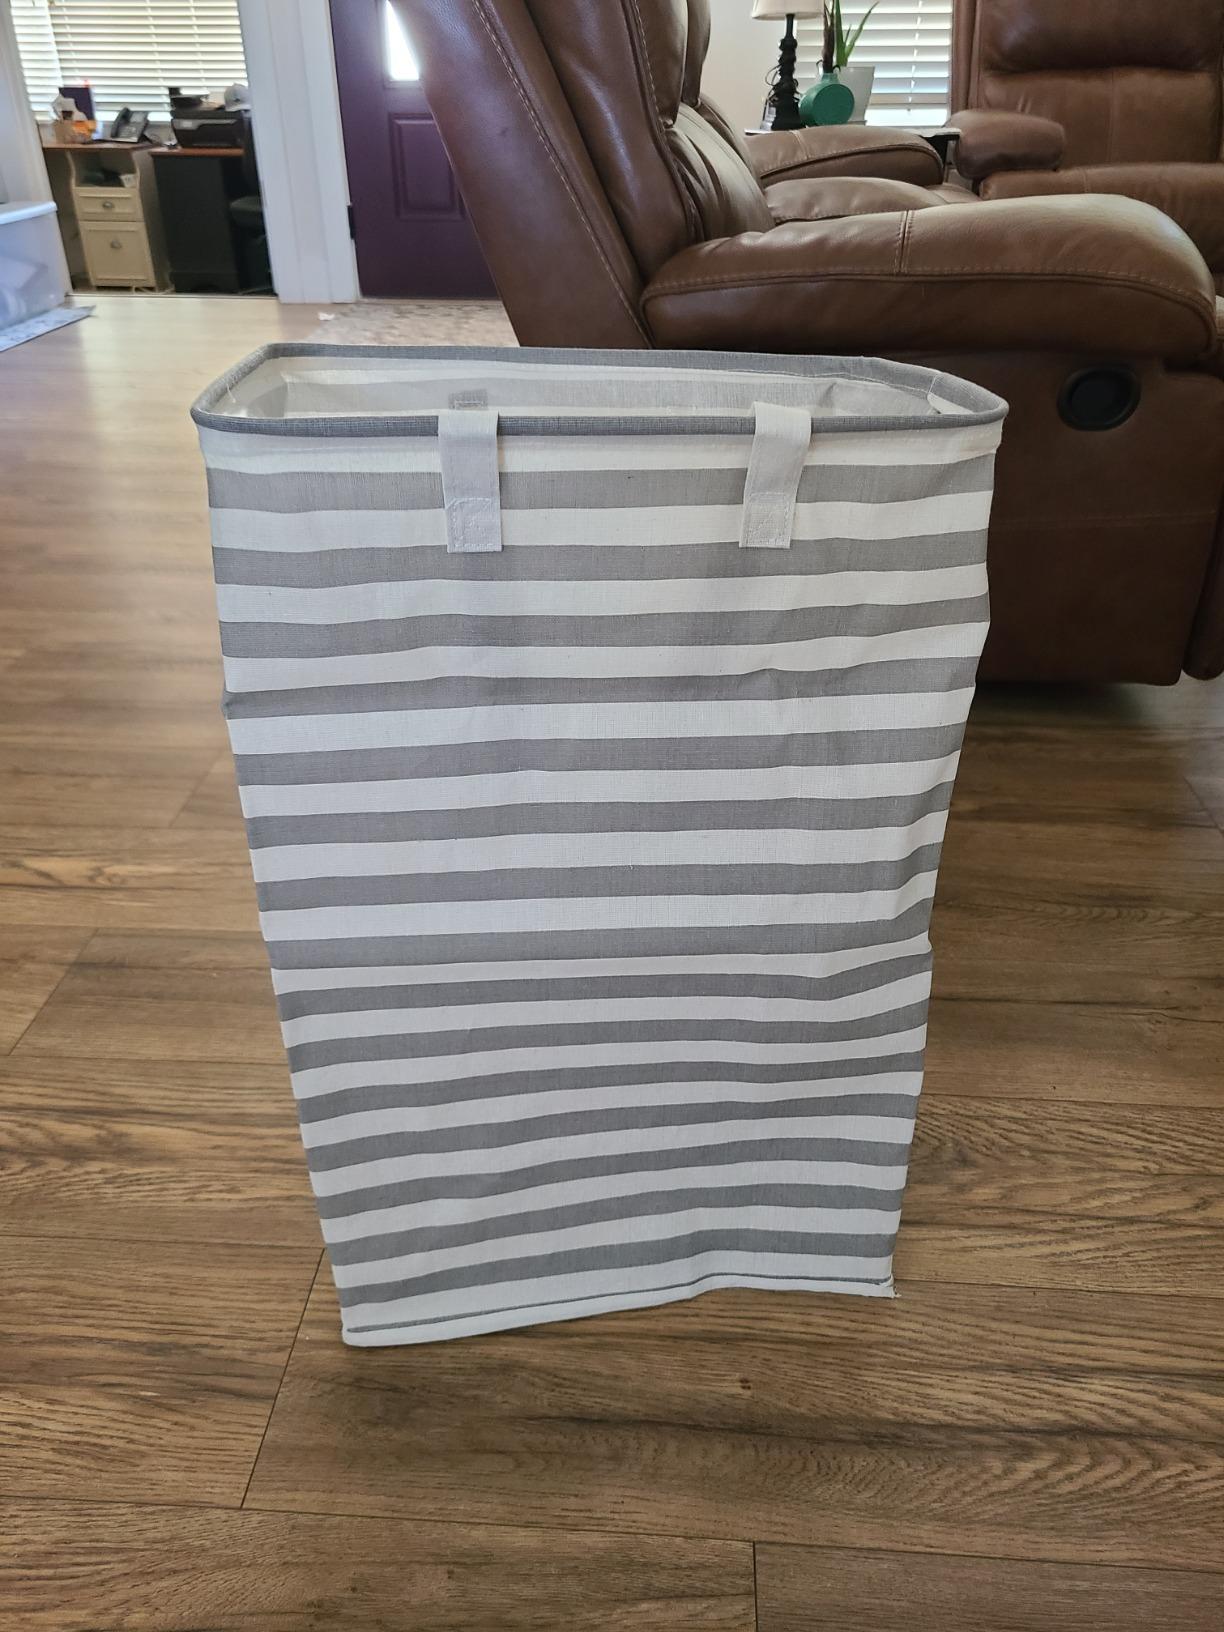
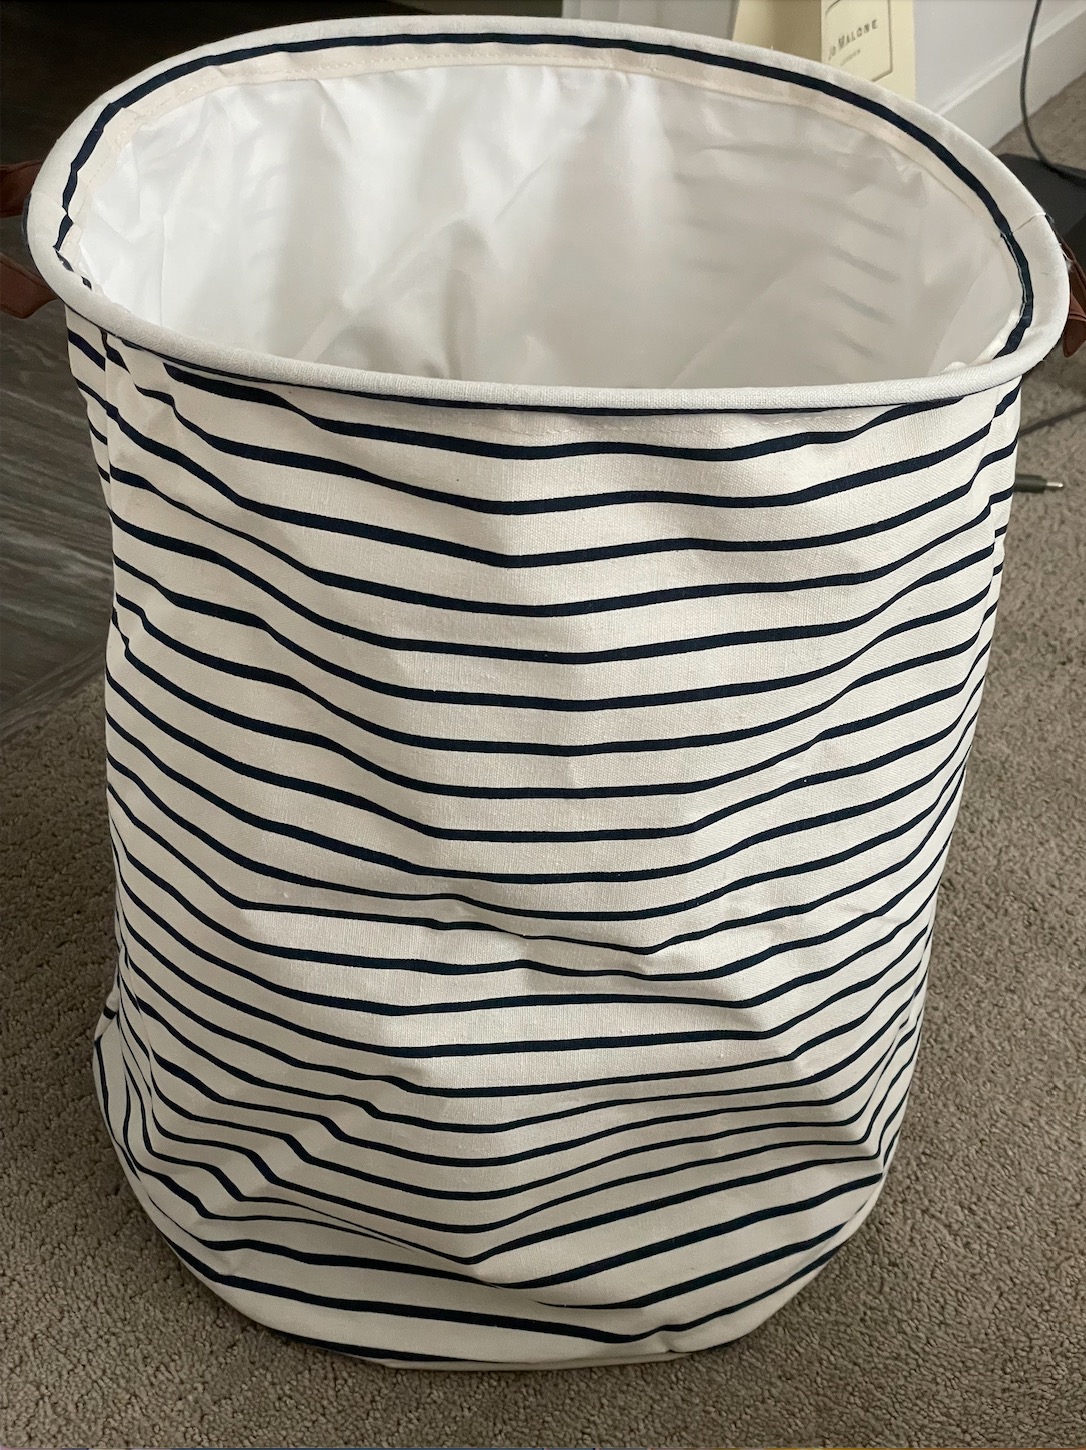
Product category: items_hamper
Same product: no